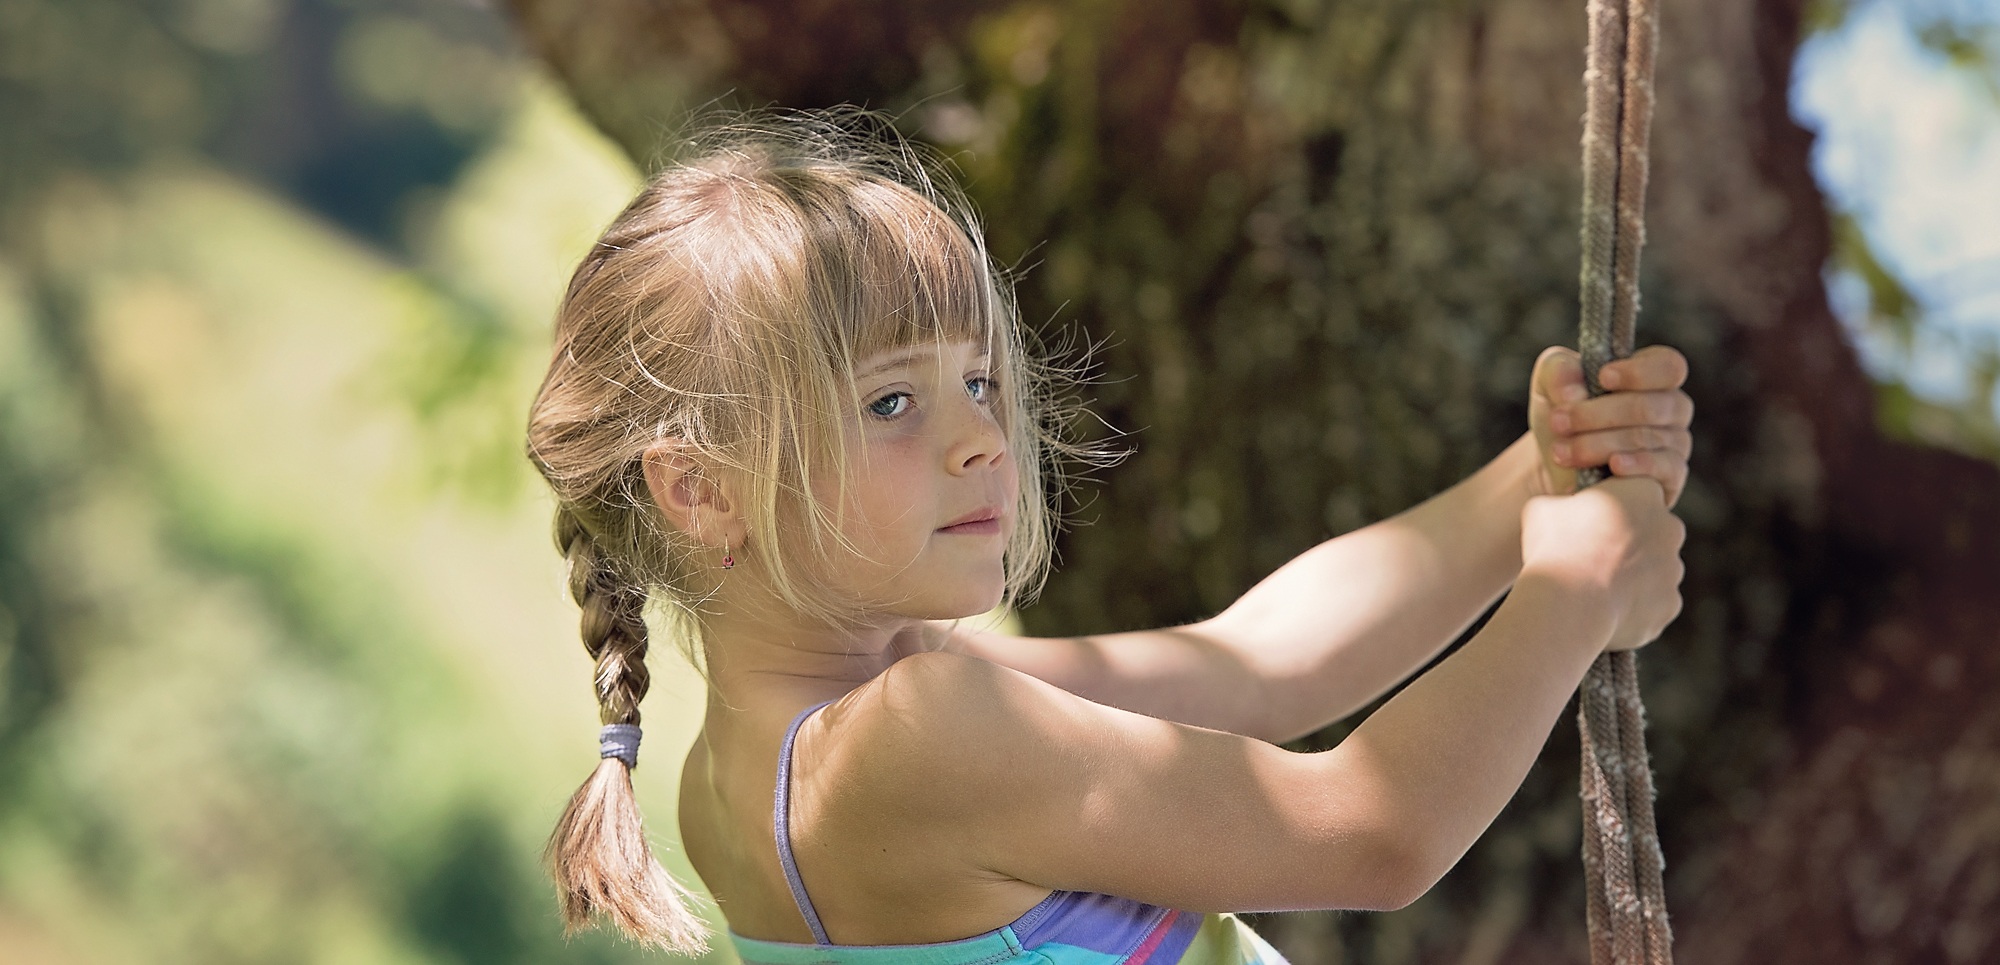
nature, person, girl, woman, photography, play, portrait, spring, child, human, close, face, photograph, beauty, blond, out, in motion, photo shoot, portrait photography